Moniaive

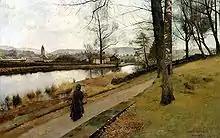
""The Last Turning"," James Paterson (1885)

The Scottish artist James Paterson, a founder member of 'The Glasgow Boys', settled in Moniaive in 1884 and stayed for 22 years. He painted many local scenes including ""The Last Turning"" – a view of a woman approaching the village on the lane on the western side of the old millpond (now drained) in the Dalwhat Valley – now displayed in the Kelvingrove Art Gallery and Museum. A James Paterson museum existed within the village until 2005 displaying photographs and memorabilia from the collection of his granddaughter, Anne Paterson-Wallace.